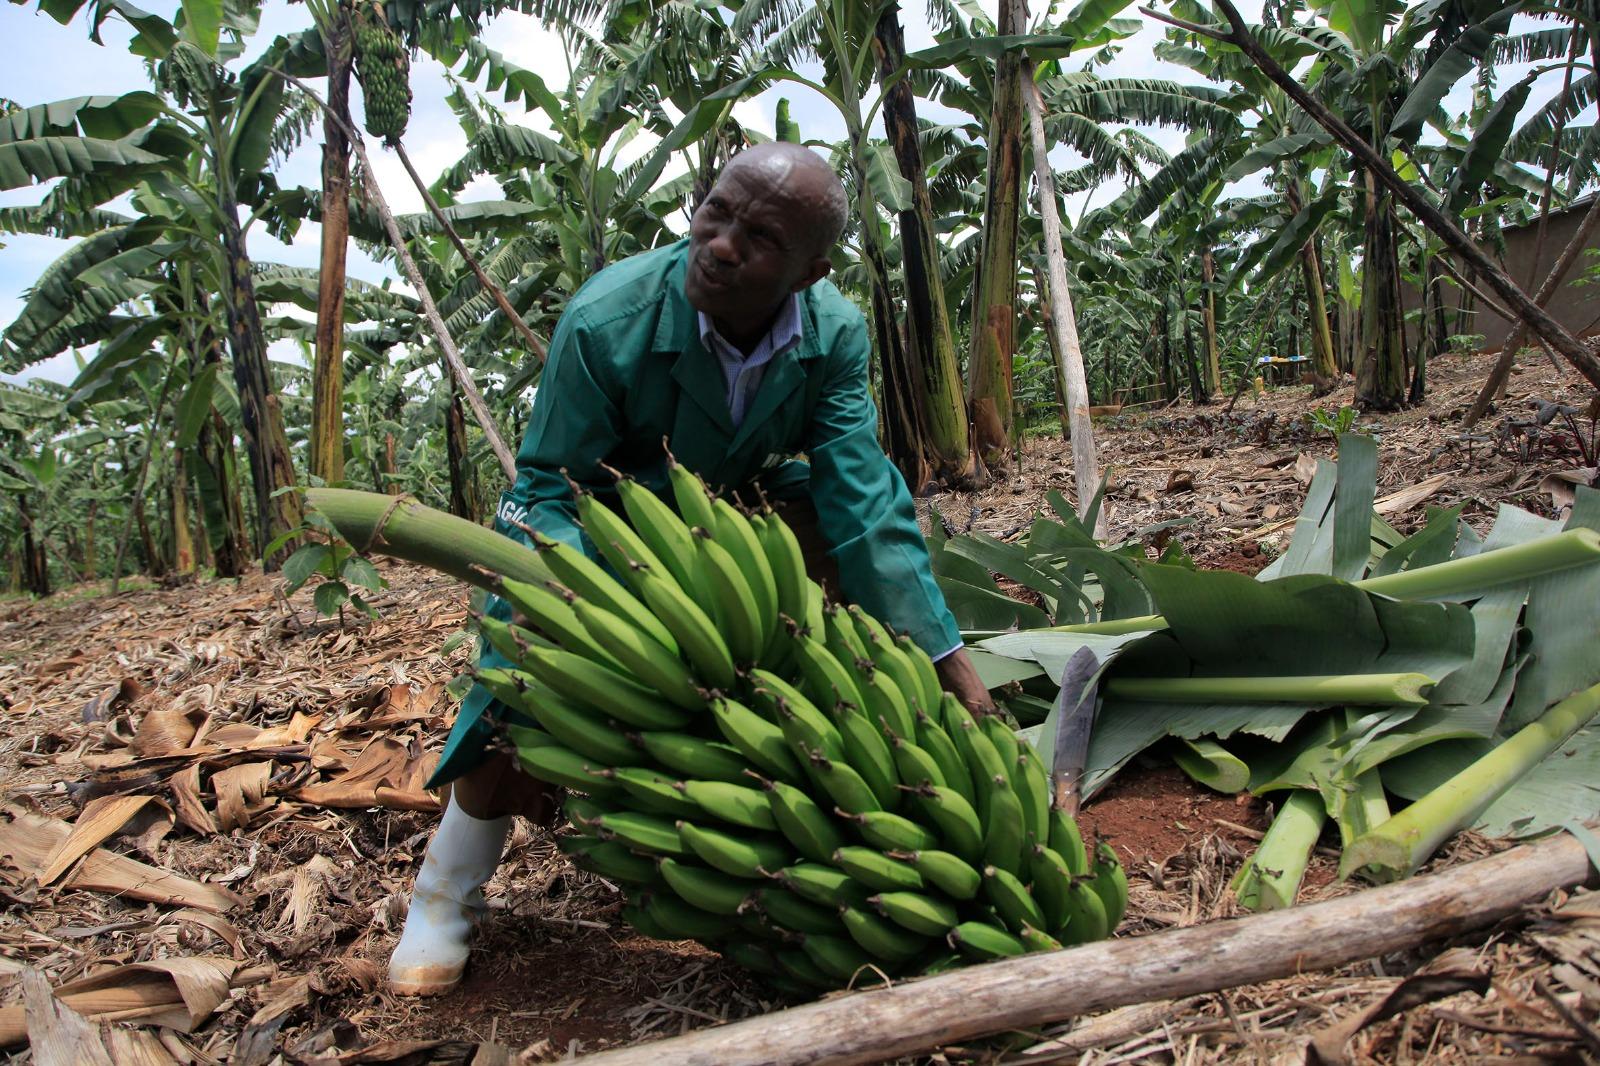
Mkulima ambae amepanda zao la biashara aina ya ndizi na kutokana na uwekezaji wake mkubwa amevuna, zikiwa kubwa mpaka zinamzidi uzito wa kuzibeba hivyo anahitaji msaada wa kuzifikisha sokoni.